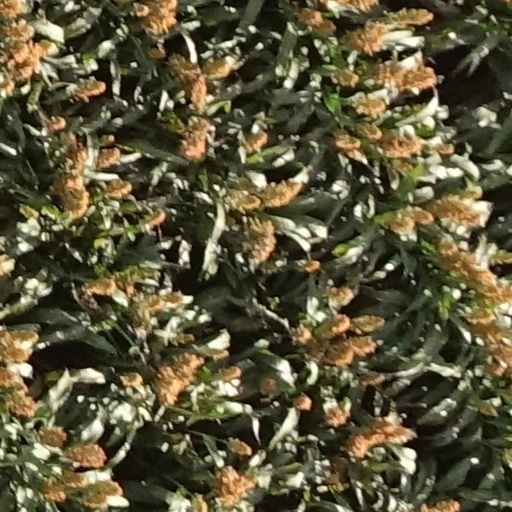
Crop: sorghum